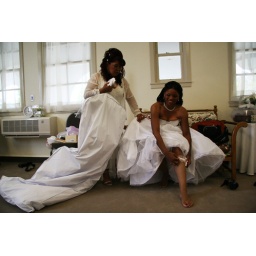
Maryann and mom dress in bag